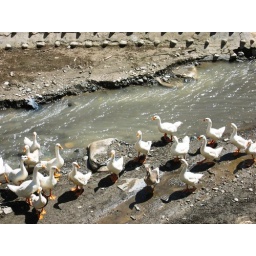
SR1273 - A family of duck by the river at the Ancient City of Jiaohe